Calistrat Hogaș

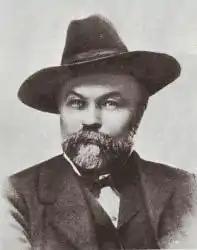
Calistrat Hogaș

Calistrat Hogaș (born Calistrat Dumitriu; April 19, 1848 – August 28, 1917) was a Moldavian, later Romanian prose writer. The son of a Tecuci priest, he studied at the University of Iași before beginning an over four-decade career as a high school teacher, often at Piatra Neamț. Meanwhile, he made several false starts as a writer before finding a suitable genre, namely stories drawn from his mountain rambles that appeared starting in 1907. He did not manage to collect his works during his lifetime, but these appeared to great success in 1921.